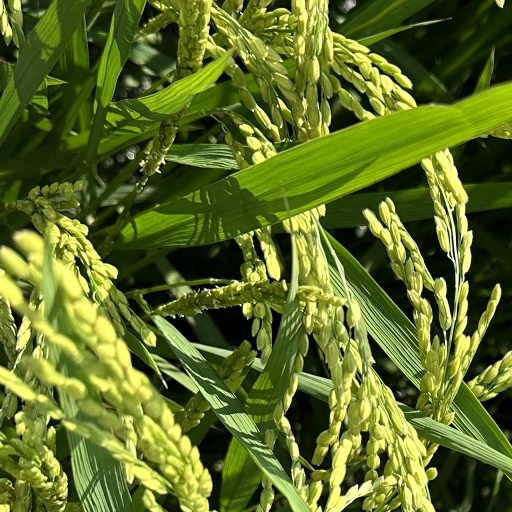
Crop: rice